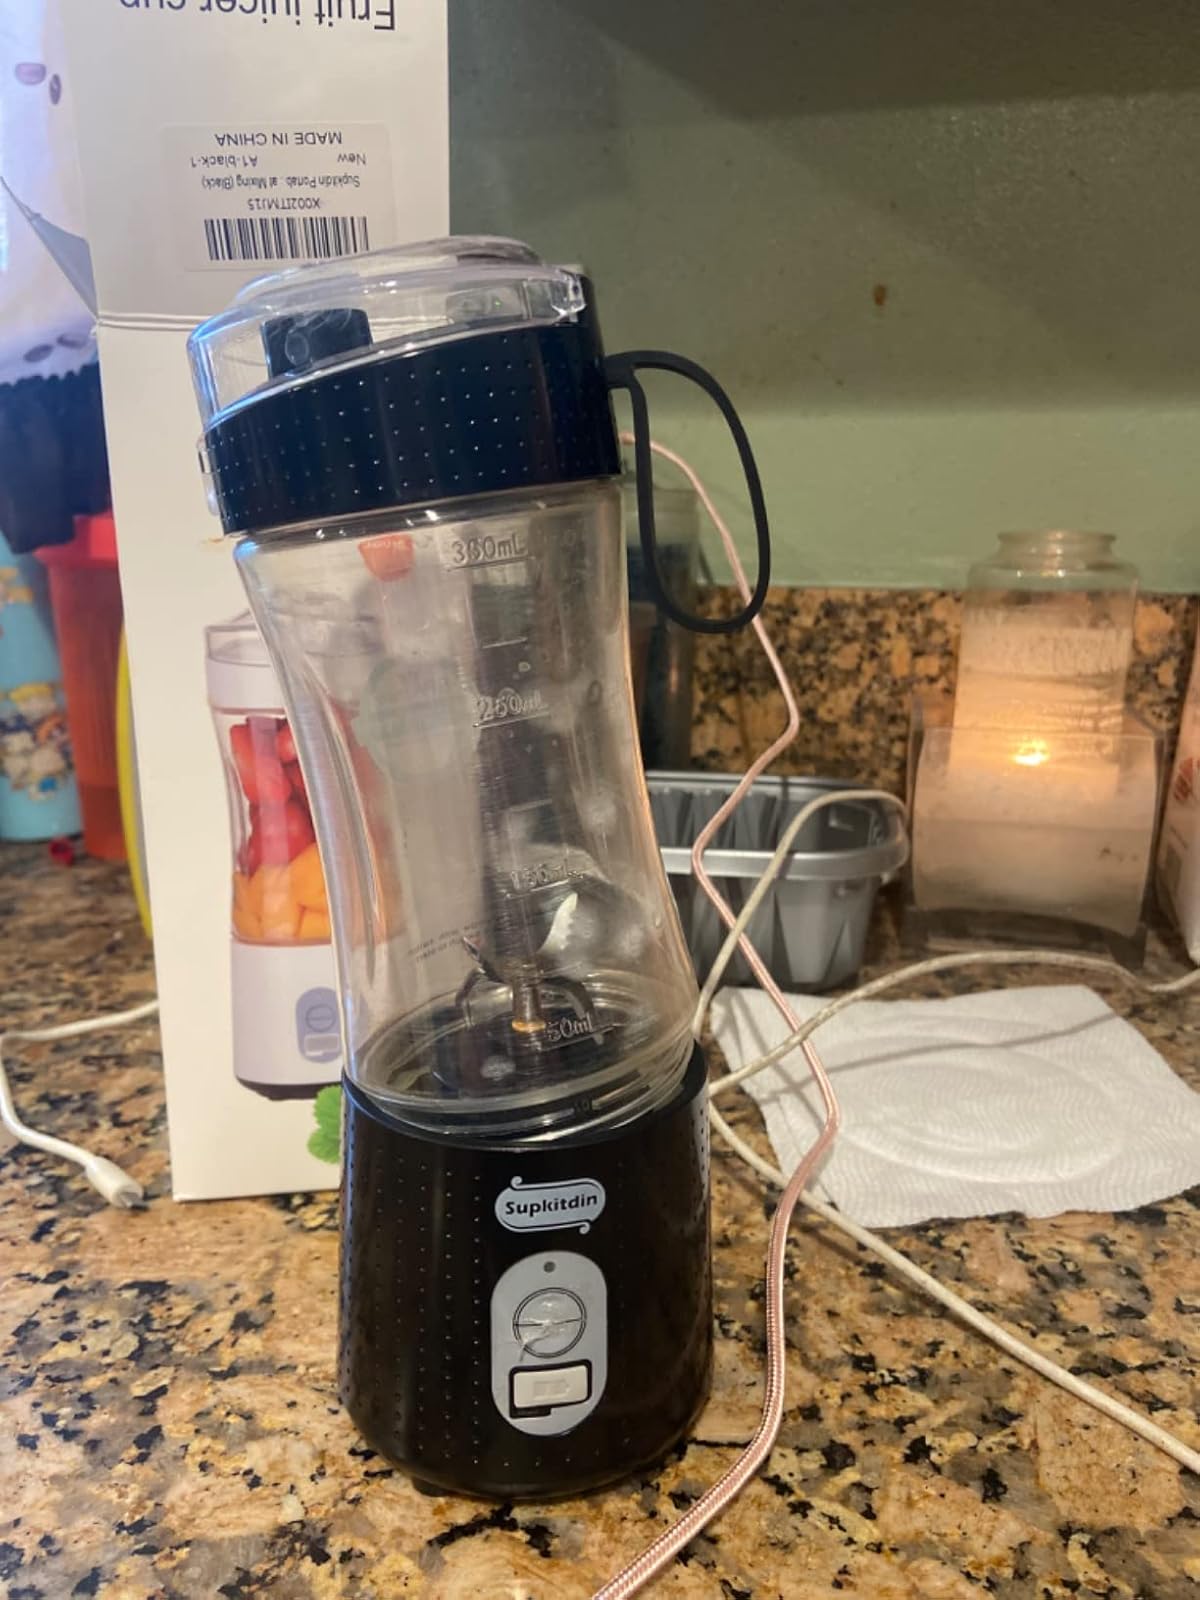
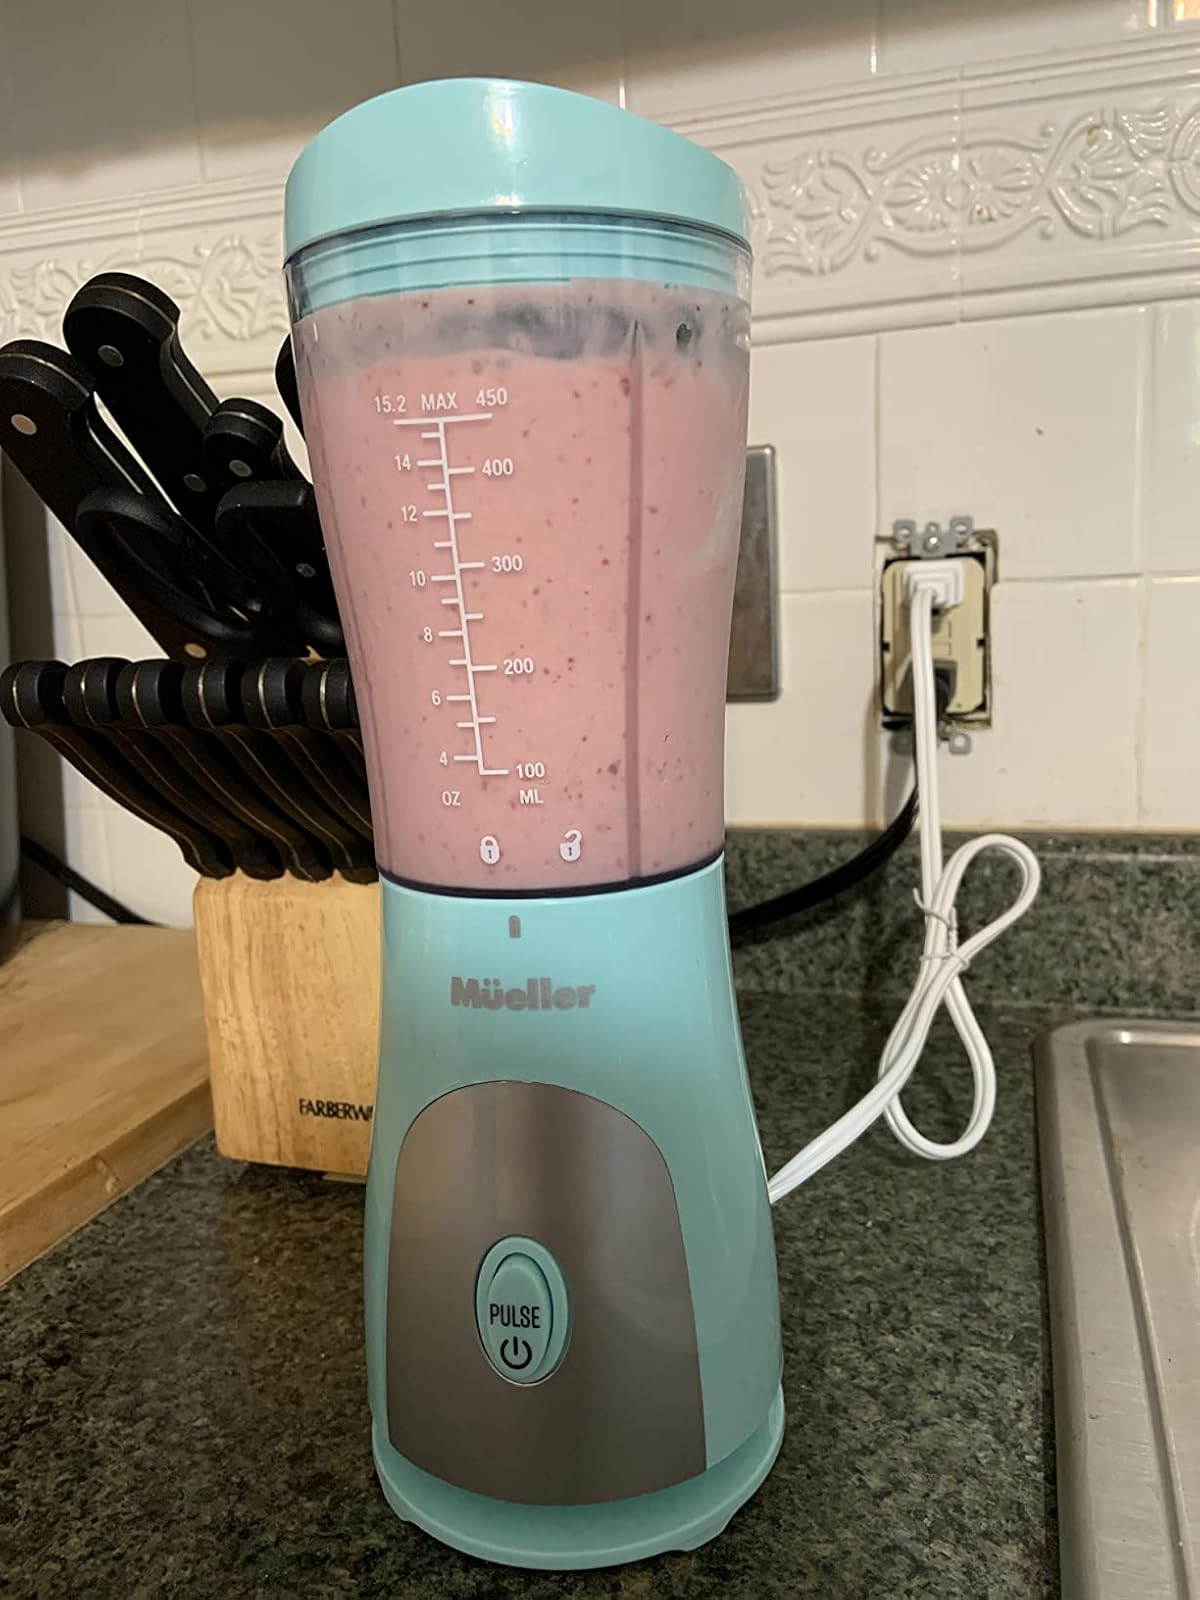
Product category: items_blender
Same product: no